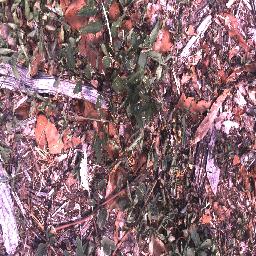
Label: negative